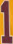
Number: 1